Battle of Britain (film)

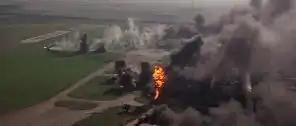
Use of RAF bases including Duxford lent an air of authenticity

As Luftwaffe stand-ins the producers obtained 32 CASA 2.111 twin-engined bombers, a Spanish-built, Merlin-powered version of the German Heinkel He 111H-16. They also located 27 Hispano Aviacion Ha 1112 M1L 'Buchon', a Spanish version of the German Messerschmitt Bf 109 single-engine fighter. The Buchons were altered to better resemble Bf 109Es, with mock machine guns and cannon, redundant tailplane struts, and rounded wingtips removed, but nothing could be done about the Merlin-powered "Buchon's" nose profile not resembling that of the "inverted" Daimler-Benz DB-601-driven Bf 109E's.